History of folkloric music in Argentina

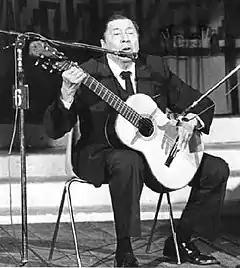
Atahualpa Yupanqui, persecuted in Argentina, achieves success in Paris by performing with Édith Piaf on July 7, 1950.

At the same time, Héctor Roberto Chavero from Pergamino, better known as Atahualpa Yupanqui (""Camino del indio", "El arriero", "Luna tucumana", "Criollita santiagueña", "Duerme negrito", "Viene clareando", "Los ejes de mi carreta", "Los ejes de mi carreta", "Duerme negrito", "Duerme negrito", "Viene clareando", "El arriero", "Luna tucumana", "Los ejes de mi carreta""), who was persecuted and marginalized in Argentina "for being a communist and a guitar player", settled in France, where he achieved a resounding success when he sang with Édith Piaf on July 7, 1950. As a result, the following year he would record three single albums for the French record label Le Chant du Monde, in which ""Baguala de los minores"" (sic, for miners) stood out, later renamed ""Soy minero"" (I am a miner), a precursor of the Latin American protest song, which would be extended in the following two decades. From the 1960s onwards, "don Ata", as he was affectionately called, will be recognized as the greatest exponent of Argentine folkloric music of all times. A chacarera with lyrics by the poet Miguel Ángel Morelli and music by Mario Álvarez Quiroga, called precisely "A don Ata", summarizes his work and concludes with the following refrain: